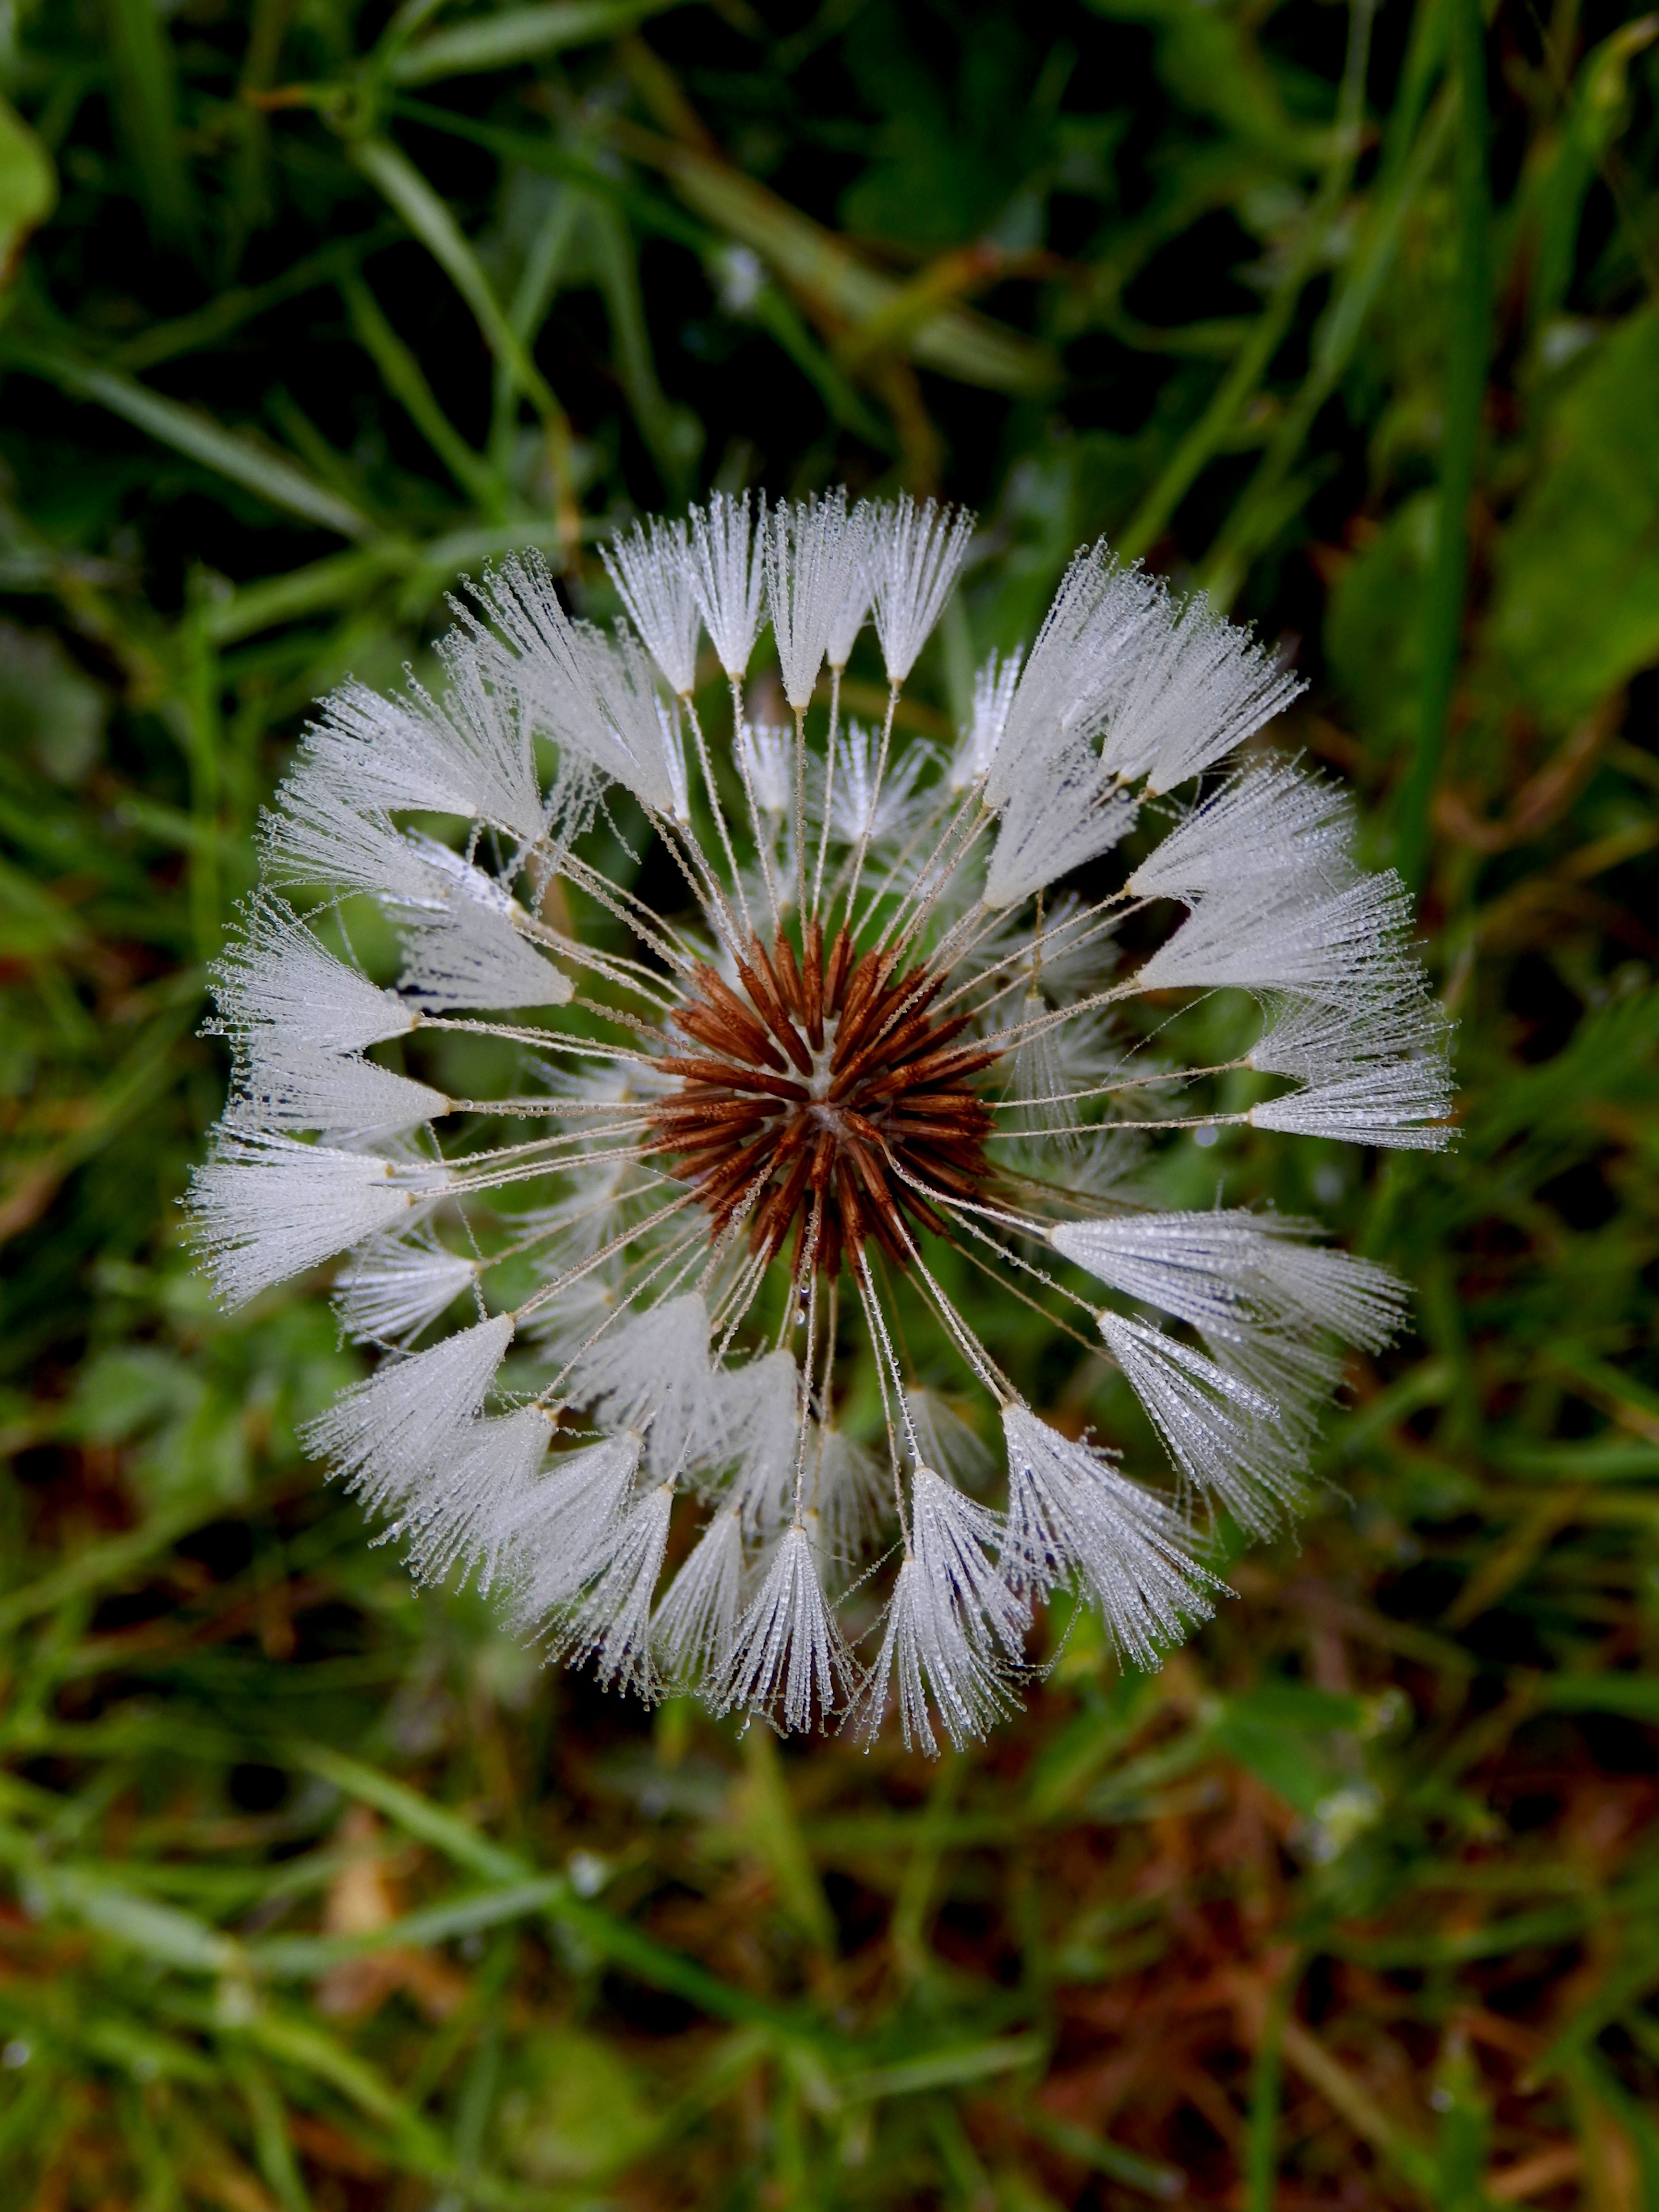
nature, grass, blossom, structure, plant, photography, meadow, dandelion, leaf, flower, petal, ice, botany, frozen, flora, wildflower, close up, structures, morgentau, macro photography, flowering plant, daisy family, ice flowers, plant stem, land plant